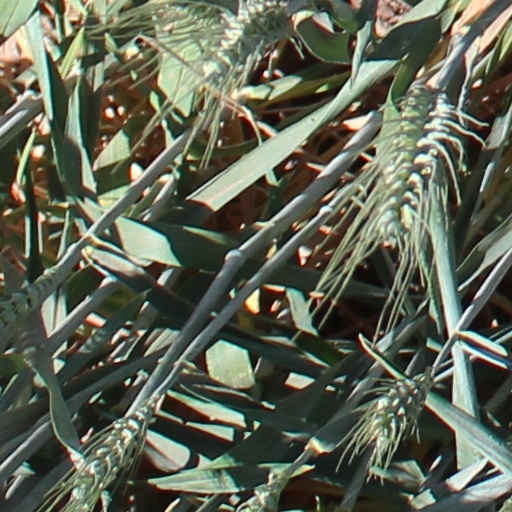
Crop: wheat